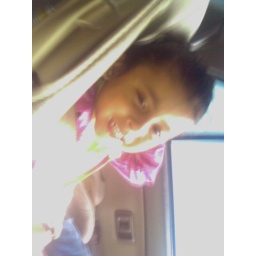
my baby juss hangin in the car seat